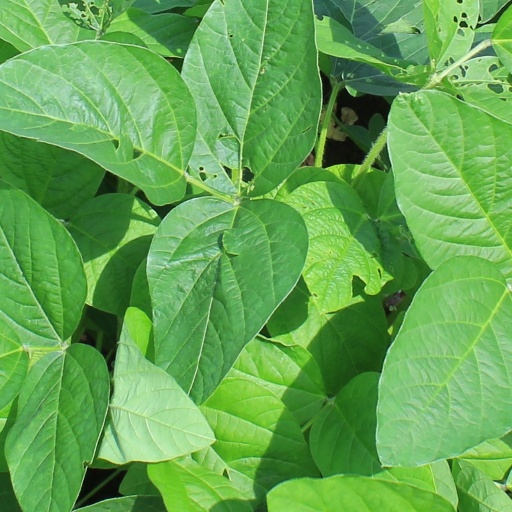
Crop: soybean